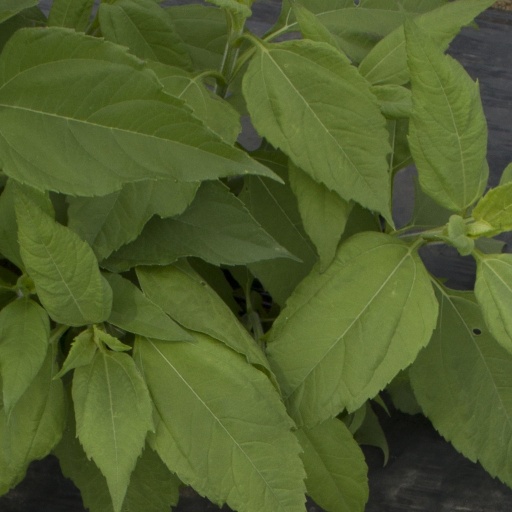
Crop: Jerusalem artichoke